Ben Nevis distillery

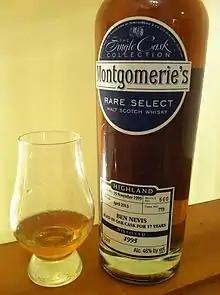

The heart of the range has been for some time the 10 years old. There have also been a few cask-finishes, limited editions and independent bottlings, notably from Blackadder and Douglas Laing.